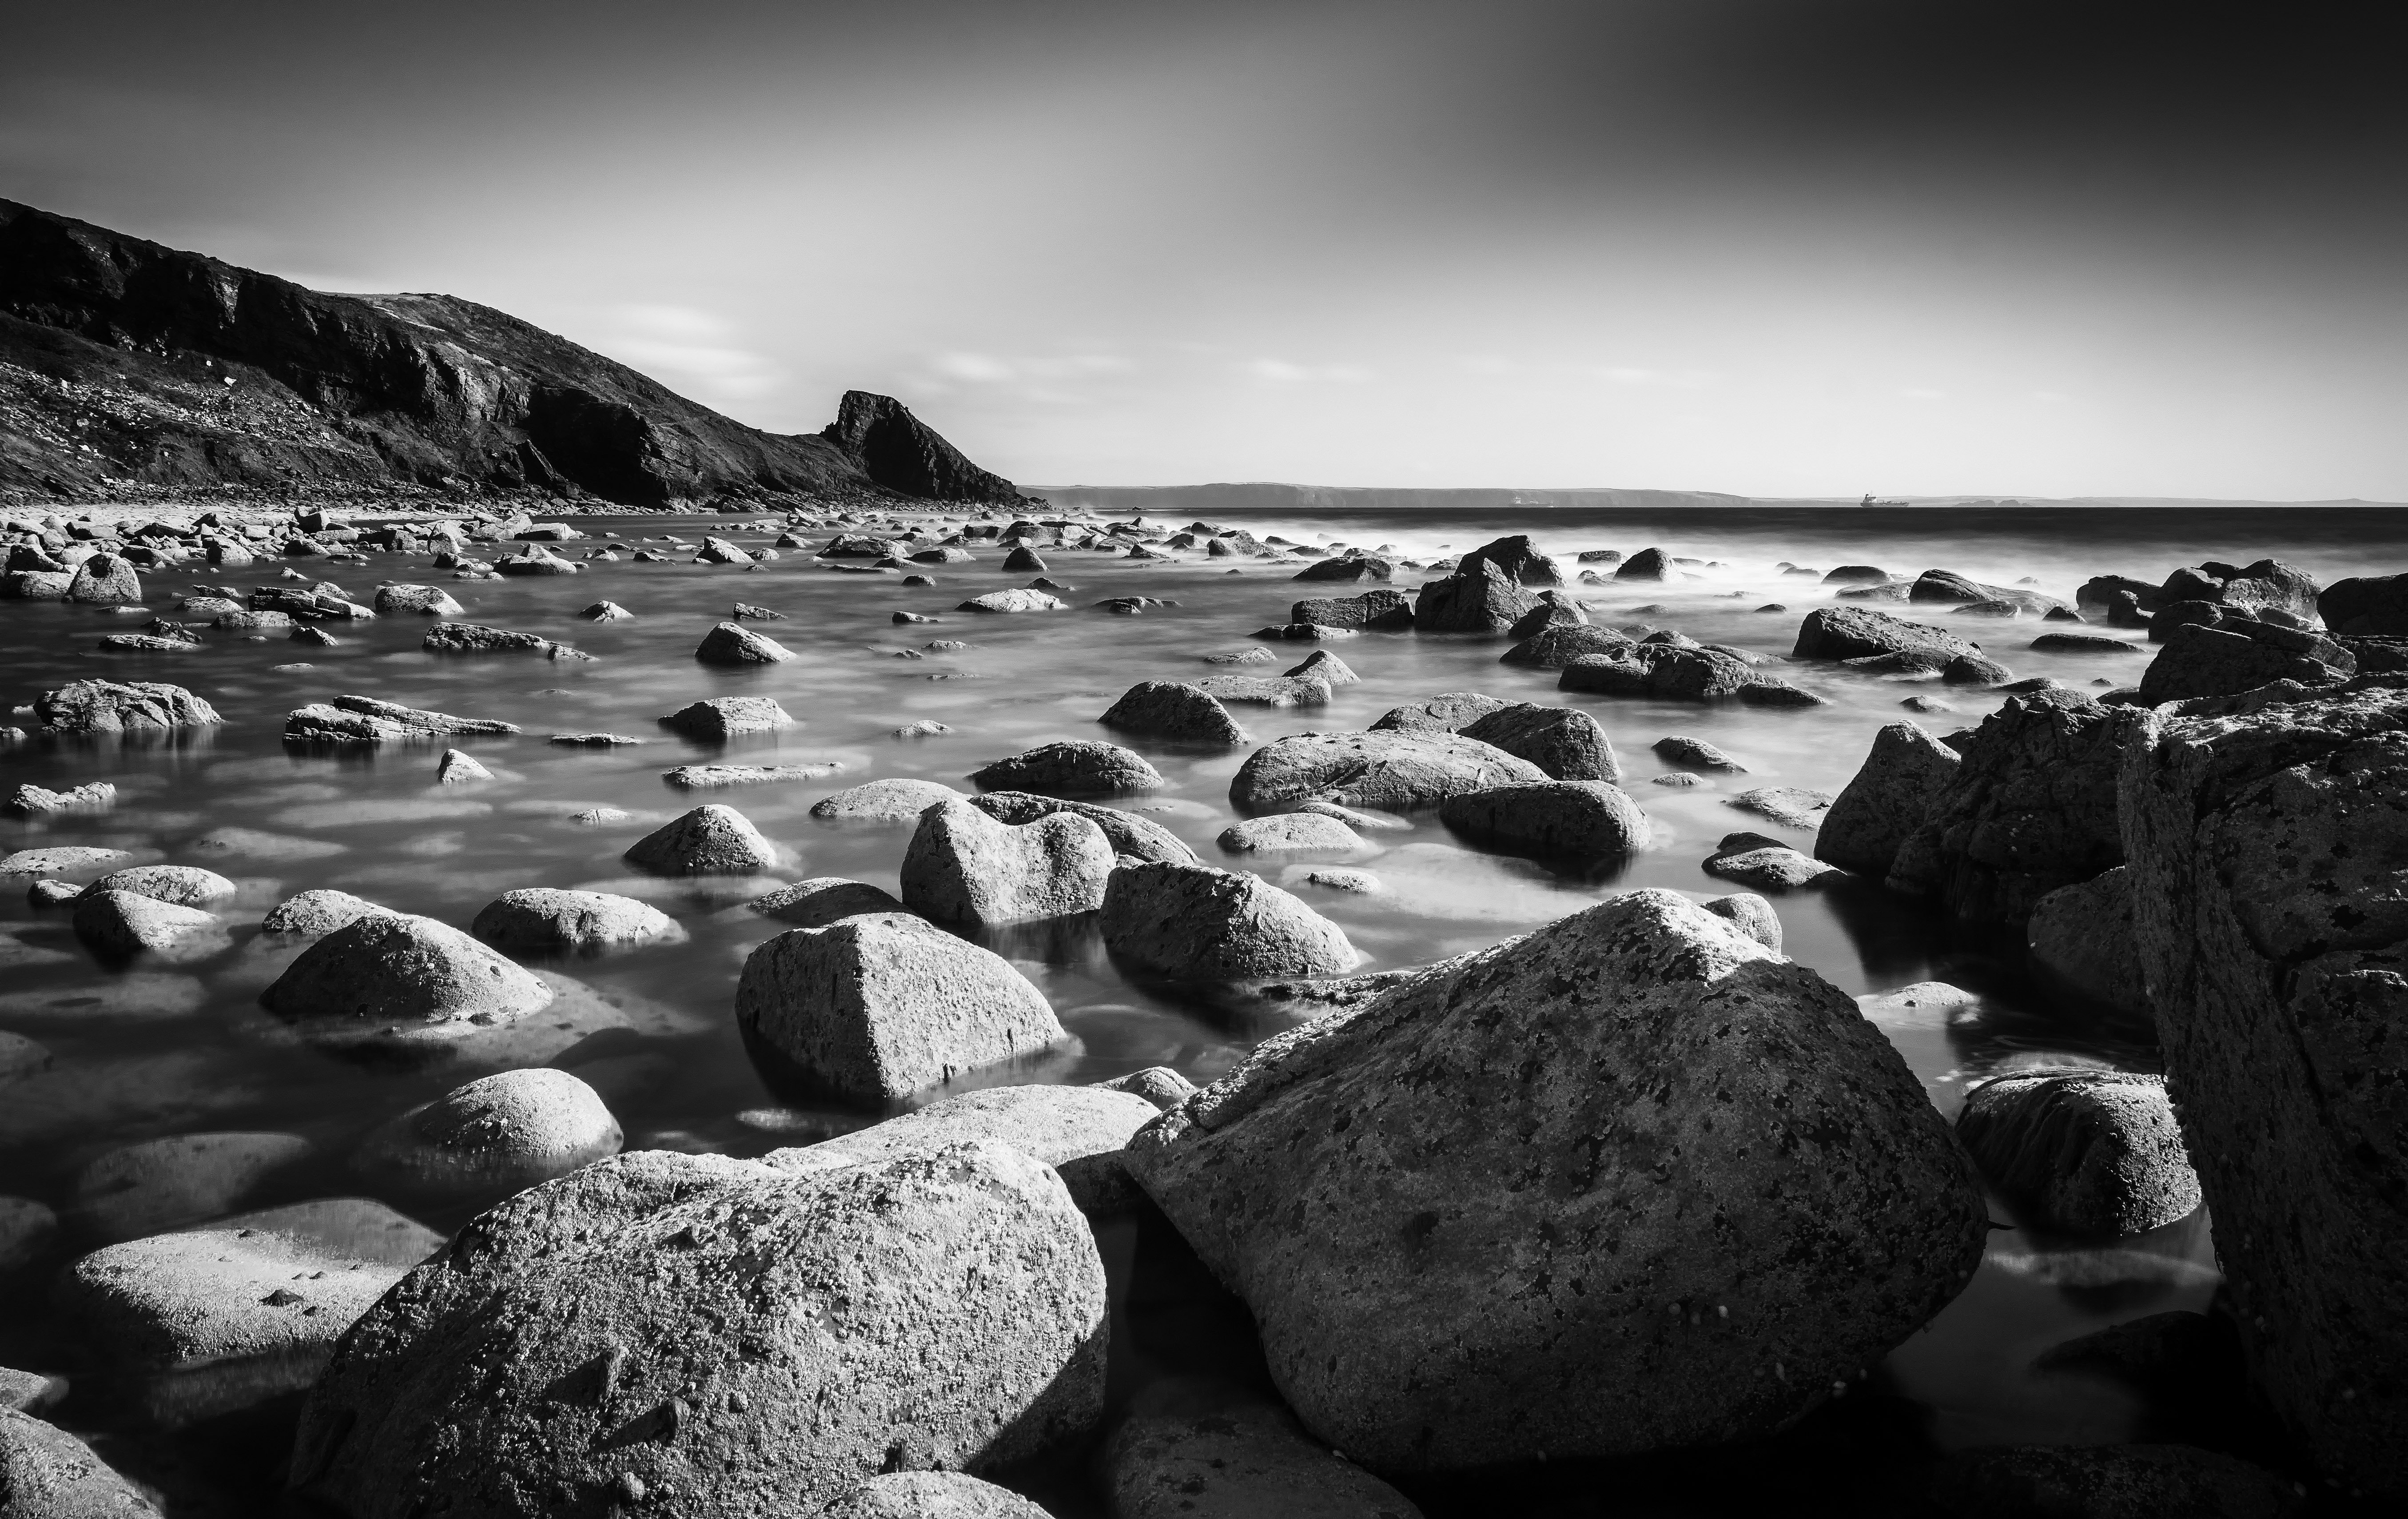
beach, landscape, sea, coast, water, sand, rock, ocean, cloud, black and white, sky, white, cloudy, shore, wave, coastal, land, panorama, panoramic, seascape, bay, darkness, rocky, black, monochrome, material, rocks, uk, bw, blackandwhite, wales, mono, waves, clouds, noir, blanc, scape, bn, pano, newgale, pembrokeshire, blancetnoir, monochrome photography